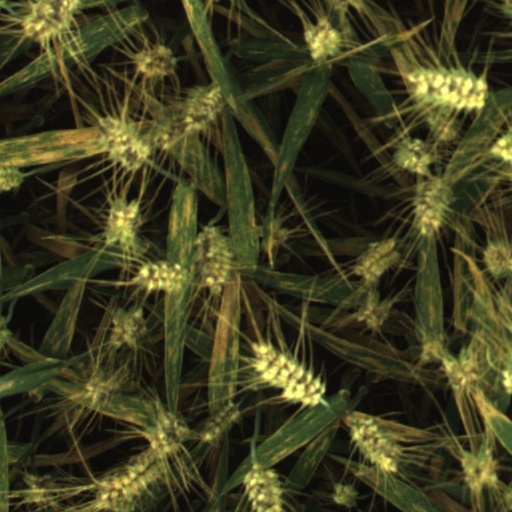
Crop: wheat